The Triumph of Bacchus

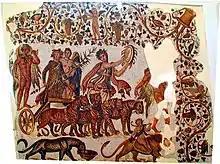
"The Triumph of Bacchus", a Roman mosaic from Africa Proconsolaris, dated 3rd century AD, now in the Sousse Archaeological Museum, Tunisia

The scene can be divided in two halves. On the left, there is the very luminous Bacchus figure, his dominant but relaxed pose somewhat reminiscent of that of Christ in many "Last Judgement" scenes, who is often shown seated and naked to the waist. Bacchus and the character behind him are represented in the traditional loose robes used for depictions of classical myth. The idealization of the god's face is highlighted by the clear light which illuminates him in a more classicist style. The right side, however, presents some drunkards, men of the streets that invite us to join their party, with a very Spanish atmosphere similar to José de Ribera in style. There is no idealization present in their large and worn-out faces, though the figure kneeling in front of the god is younger and better dressed than the others, with a sword and tall boots. The light which illuminates Bacchus is absent on this side; the figures are shown with chiaroscuro and have much darker skin.